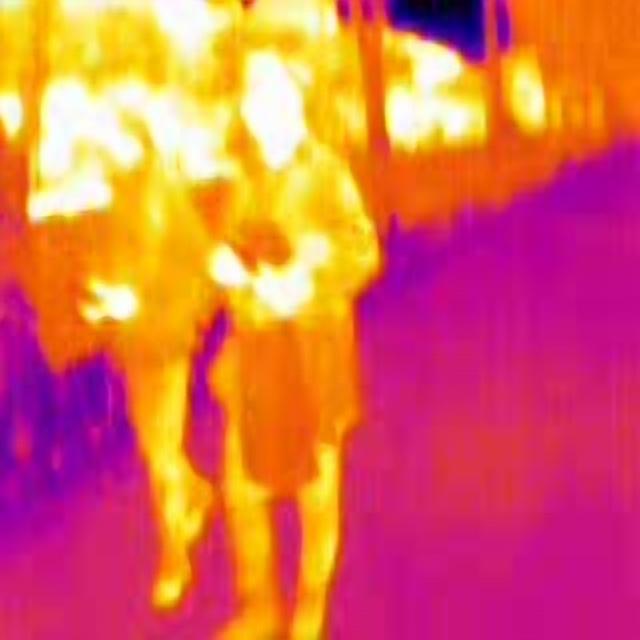
Detected objects:
label: person
label: person